Guy Noble

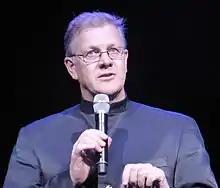
Noble in 2016

Noble studied piano in the early 1980s at the Sydney Conservatorium. On a scholarship from the Australia Council he travelled to London where he worked for four years, including a stint as presenter on BBC Radio 3. In 1984, he was pianist in the Sydney Youth Orchestra and from 1984 to 1986 in the Australian Youth Orchestra. Noble was the inaugural recipient of the Brian Stacey Memorial Trust Award for emerging Australian conductors in 1998; the trust, in collaboration with the Australian Broadcasting Corporation, financed the composition and recording of Noble's Flute Concerto, written for Jane Rutter.